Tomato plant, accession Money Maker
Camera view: vertical (180 deg); turntable rotation: 150 degrees
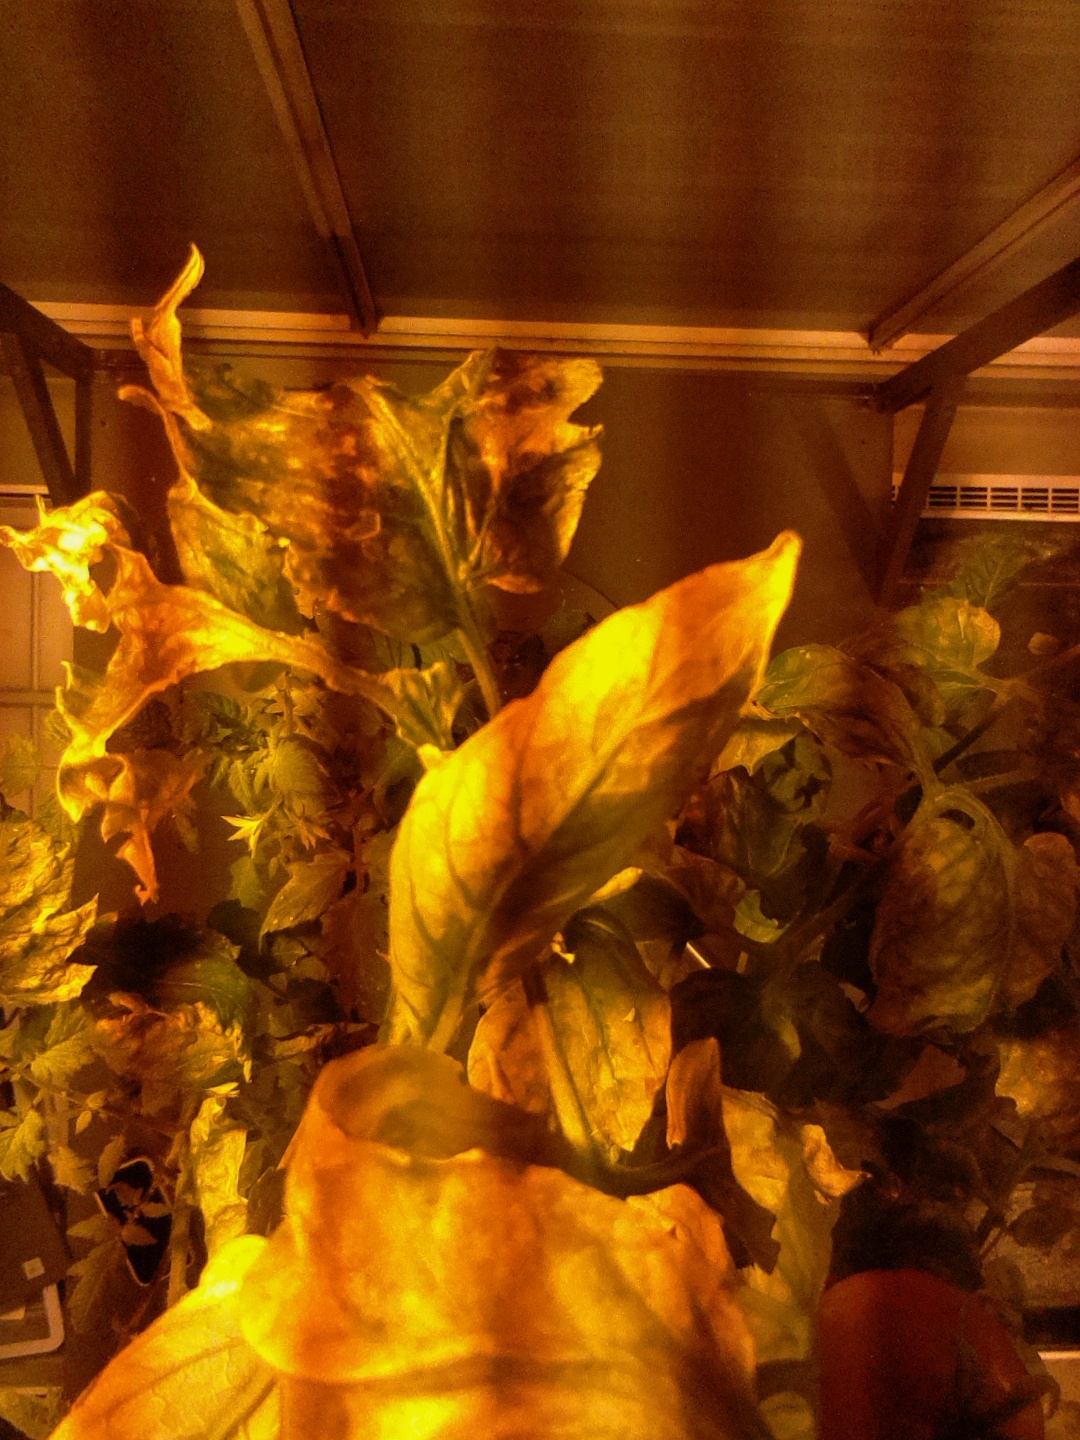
BBCH growth stage 83: 30%-40% of fruits show typical fully ripe color